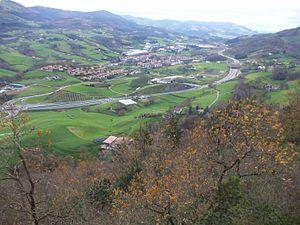
Urnieta est une commune du Guipuscoa dans la communauté autonome du Pays basque en Espagne.